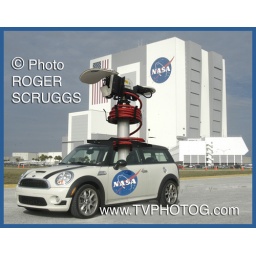
NASA TV production van -  image by Roger Scruggs